Herbert Kickl

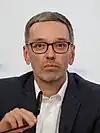
Kickl in 2020

Herbert Kickl (born 19 October 1968) is an Austrian politician who has been leader of the far-right Freedom Party of Austria (FPÖ) since June 2021. He previously served as minister of the interior from 2017 to 2019 and general-secretary of the FPÖ from 2005 to 2018. Kickl calls himself "Volkskanzler" (The People's Chancellor) and advocates a Fortress Austria and remigration. Some political analysts believe he has radicalized his party.